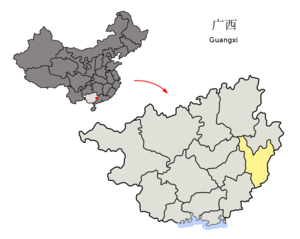
Wuzhou est une ville de la région autonome zhuang du Guangxi en Chine. On y parle un dialecte du cantonais.